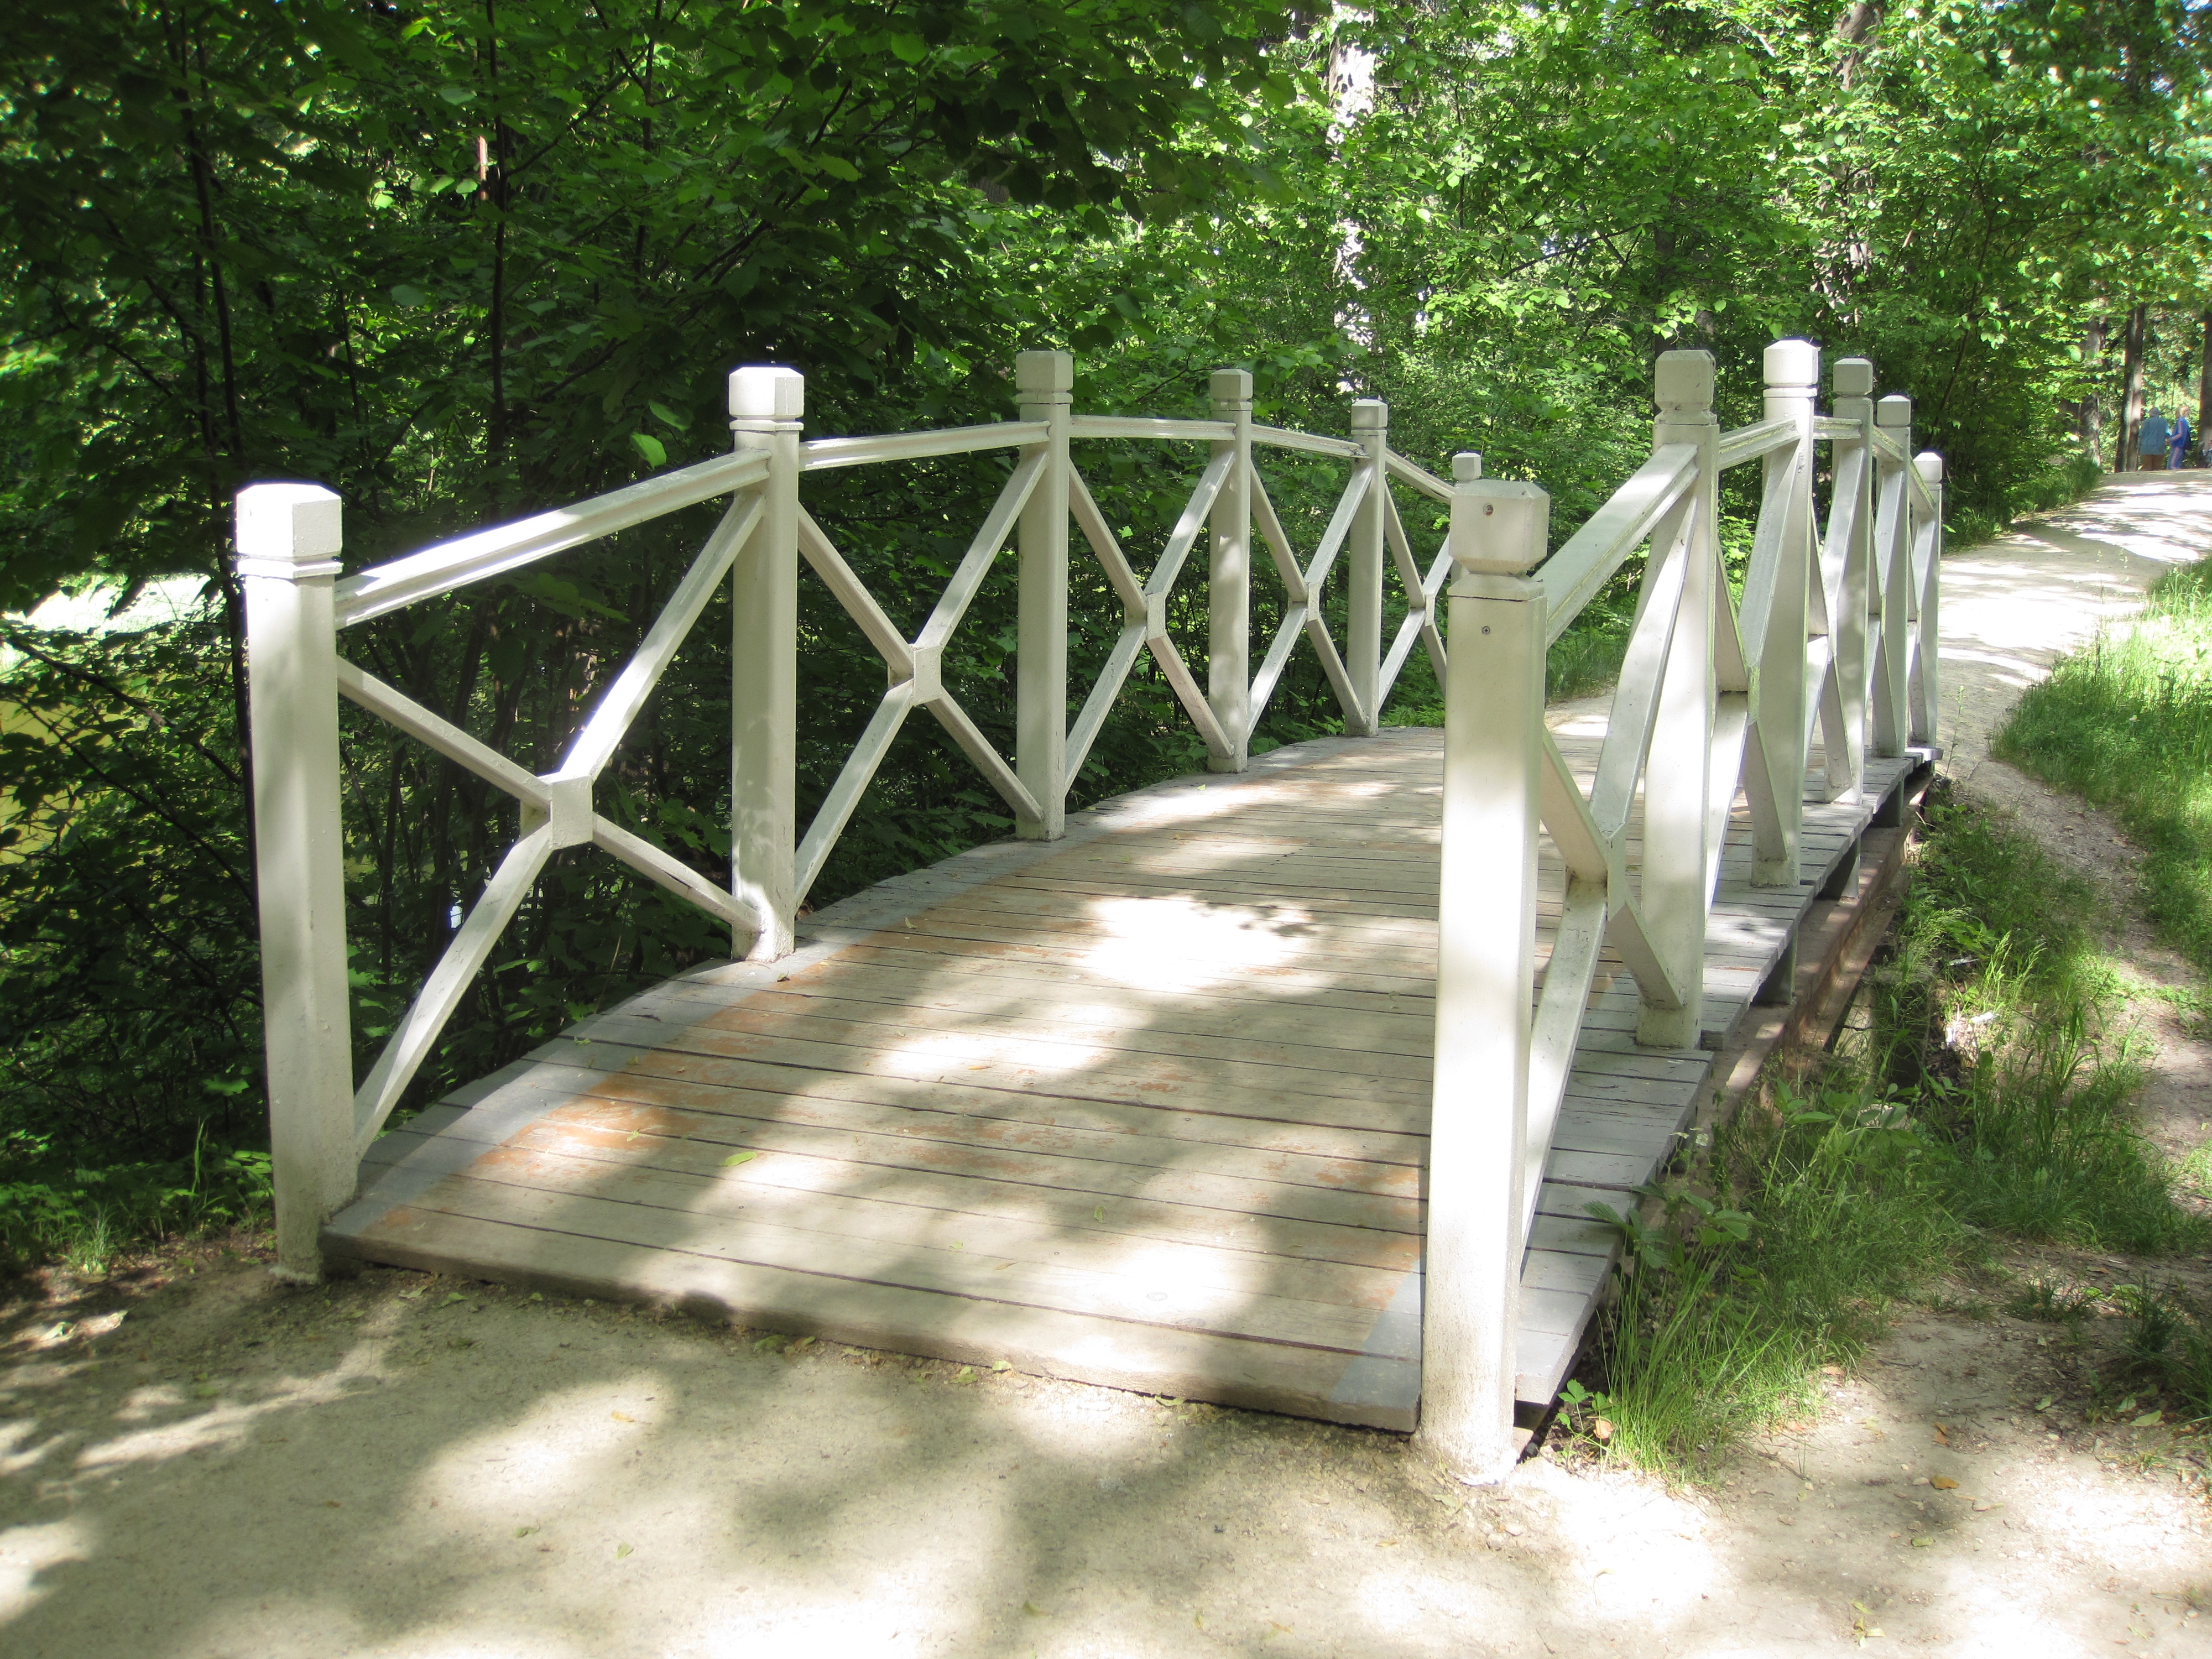
nature, fence, white, bridge, summer, park, backyard, gate, handrail, stroll, nonbuilding structure, outdoor structure